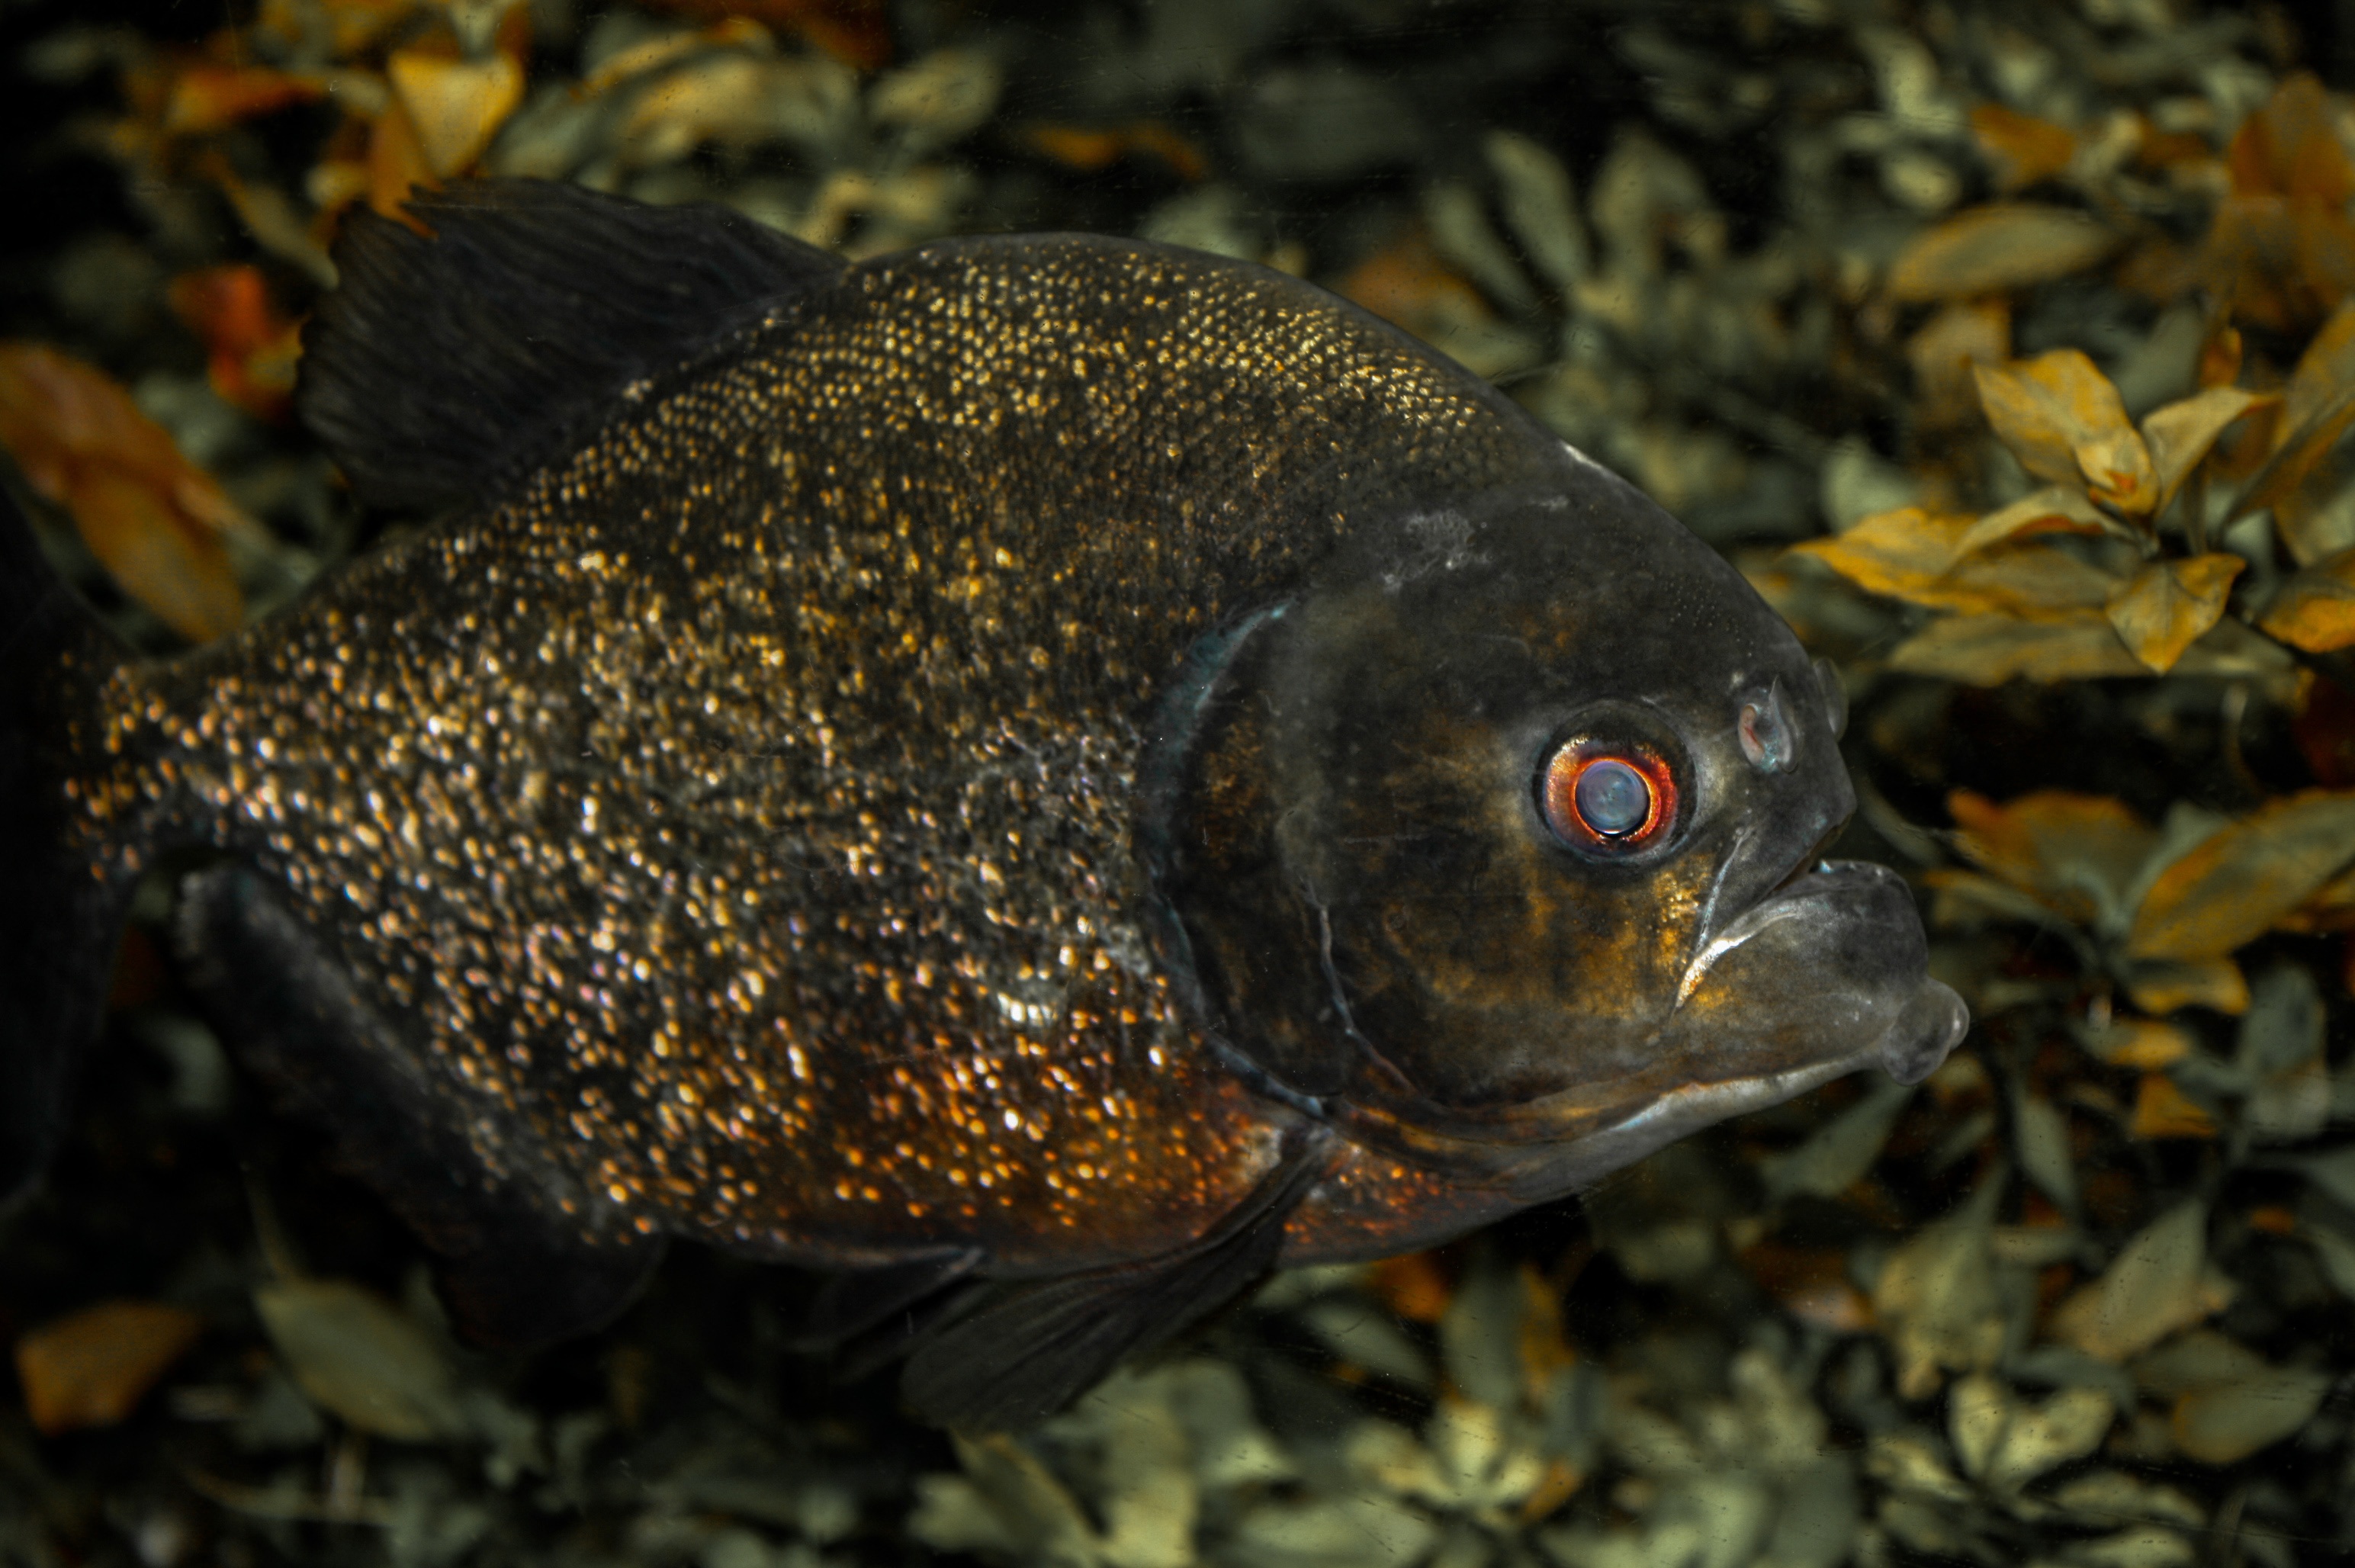
water, animal, wildlife, underwater, biology, amphibian, fish, fauna, close up, aquarium, vertebrate, tooth, piranha, dangerous, macro photography, predatory fish, emydidae, marine biology